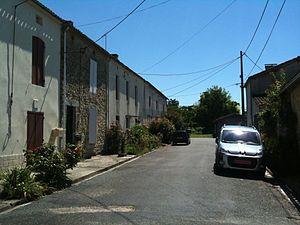
Centre-bourg de Taillecavat
Taillecavat est une commune du Sud-Ouest de la France, située dans le département de la Gironde.